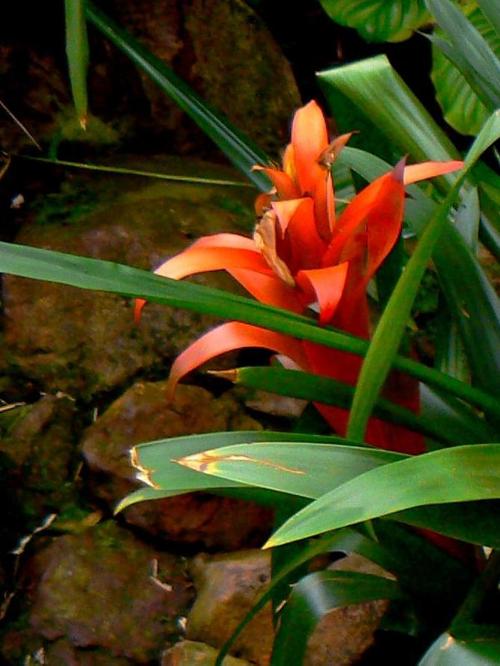
Label: bromelia